Real Sociedad Bascongada de Amigos del País

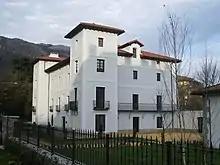
Insausti palace in Azcoitia, the main headquarters of the association

The establishment of the society was followed by the founding of the Seminar of Vergara a decade later (1776), the first higher education institution to operate in Basque territory. Research carried out by Fausto Elhuyar and brother Juan Jose in the seminar led to their isolating of the chemical element tungsten, and Ignacio de Zavala came up with the procedure to obtain cast steel. In music the Society sponsored the work of composer José de Larrañaga. Literary activity was conducted by Félix María de Samaniego and others.